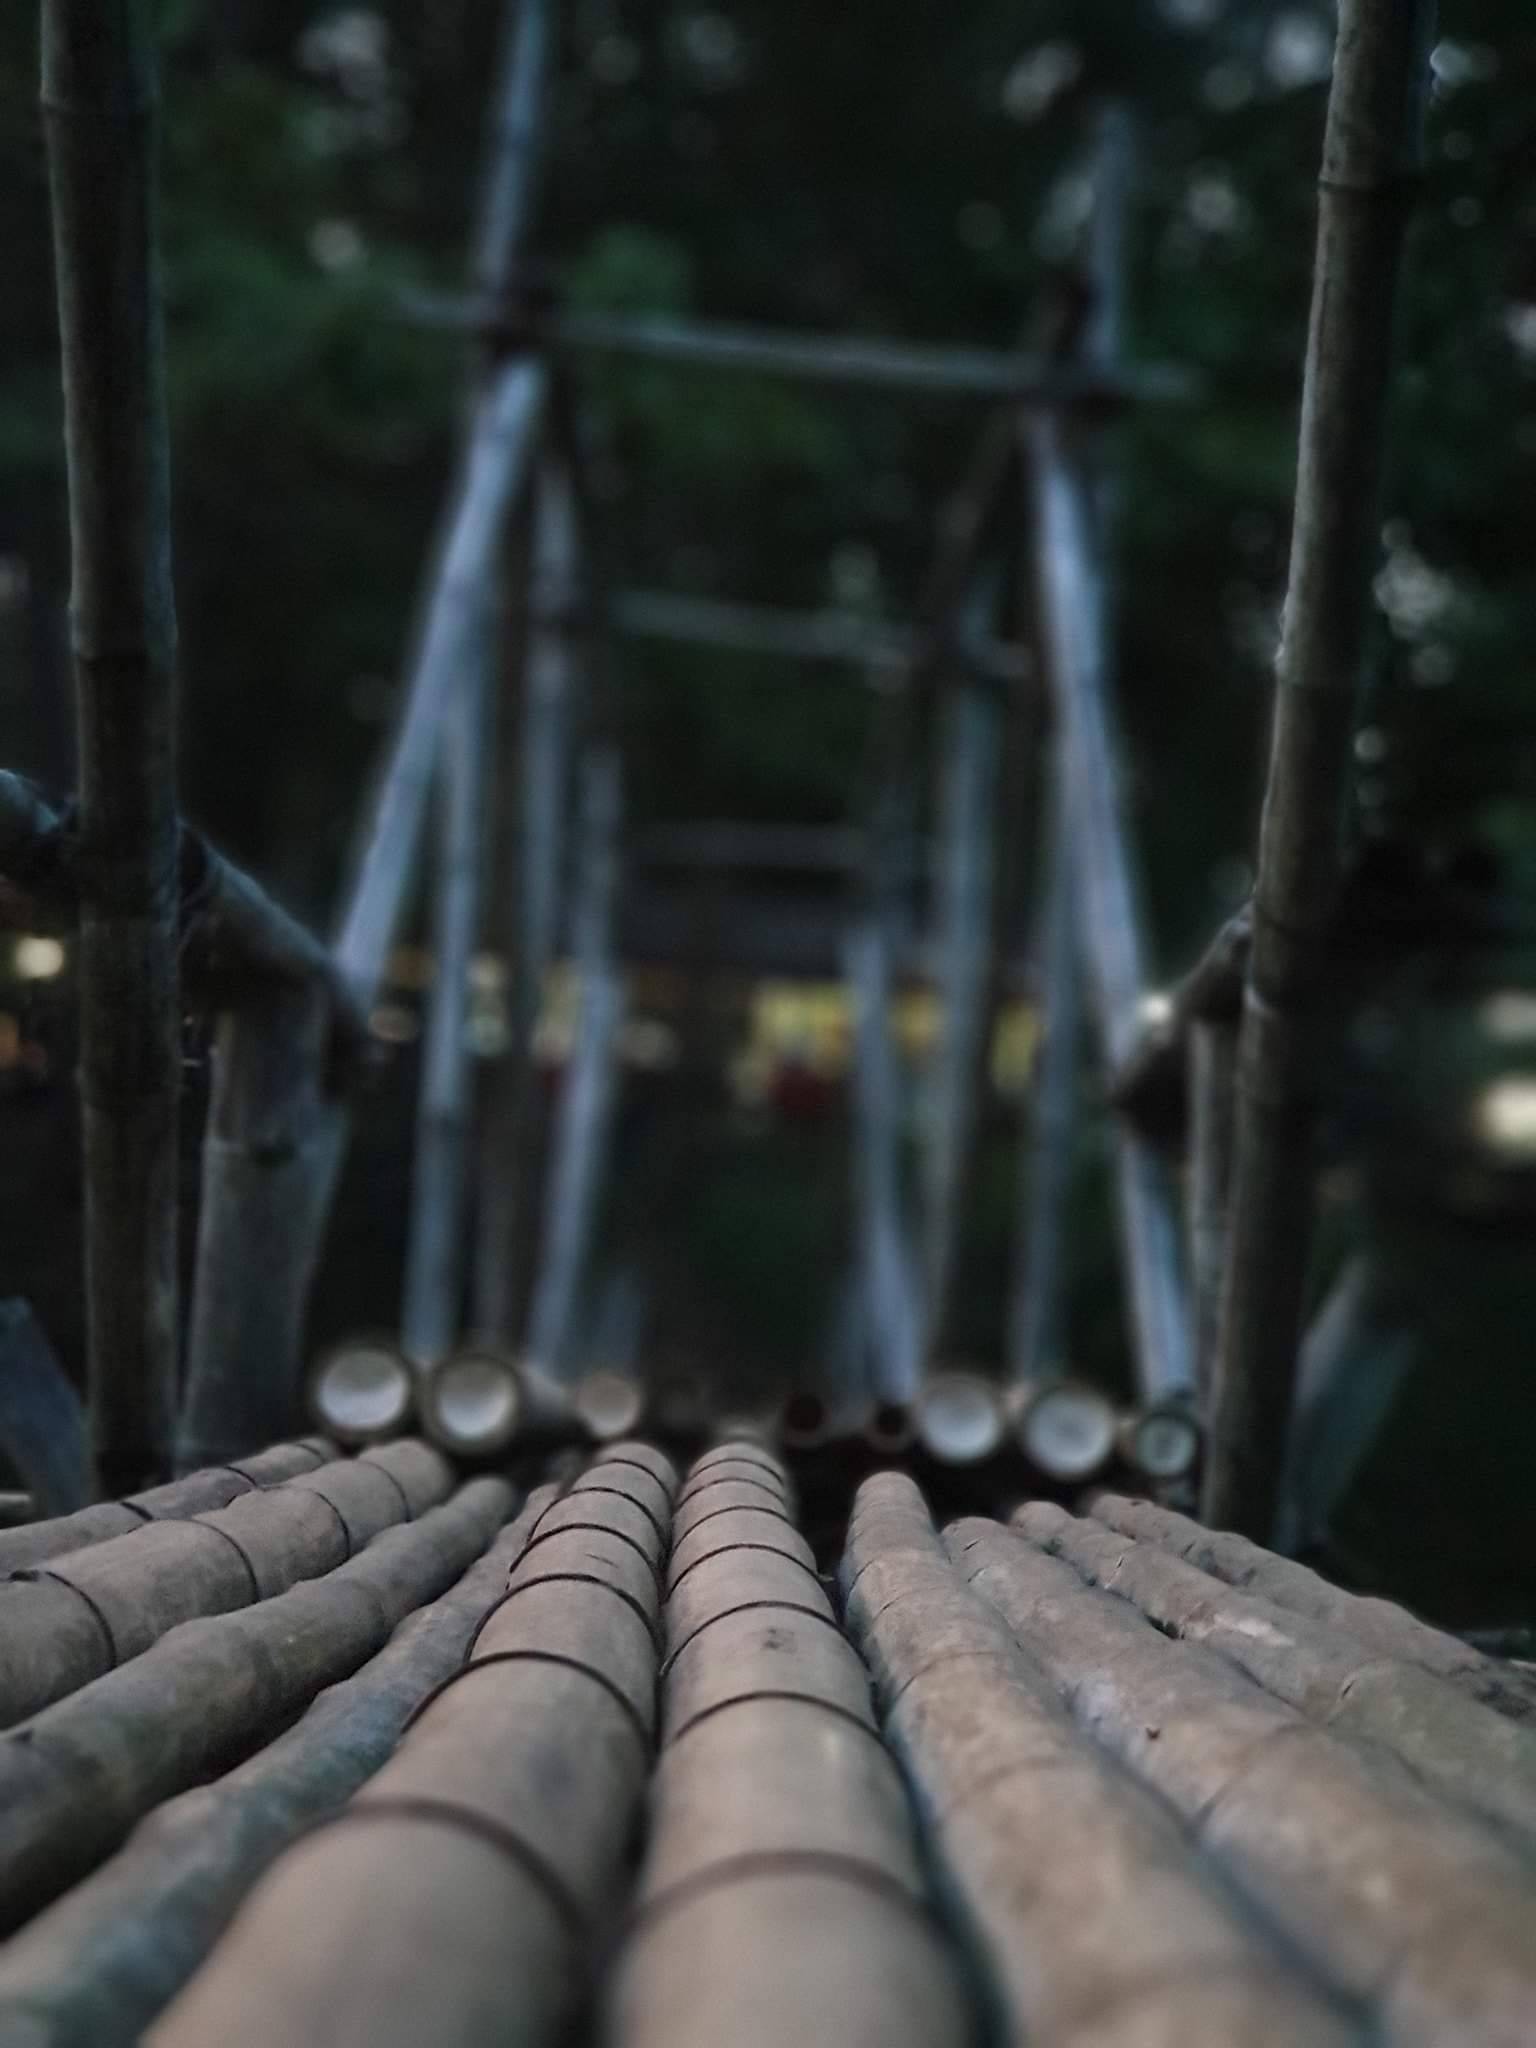
bamboo bridge, tree, forest, wood, plant